Cushing Hall

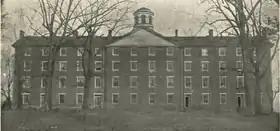
The Randolph–Macon Building in Boydton, Virginia, built in the 1830s, was designed after Cushing Hall. (The building was abandoned by the college in 1868 when it moved to Ashland due to financial reasons associated with Reconstruction.)

As with many 19th Century buildings in academia, Cushing Hall has been used for a myriad of functions throughout its lifetime. Since the 1820s, the building has been used as an auditorium, chapel, library, classrooms, and residence hall.